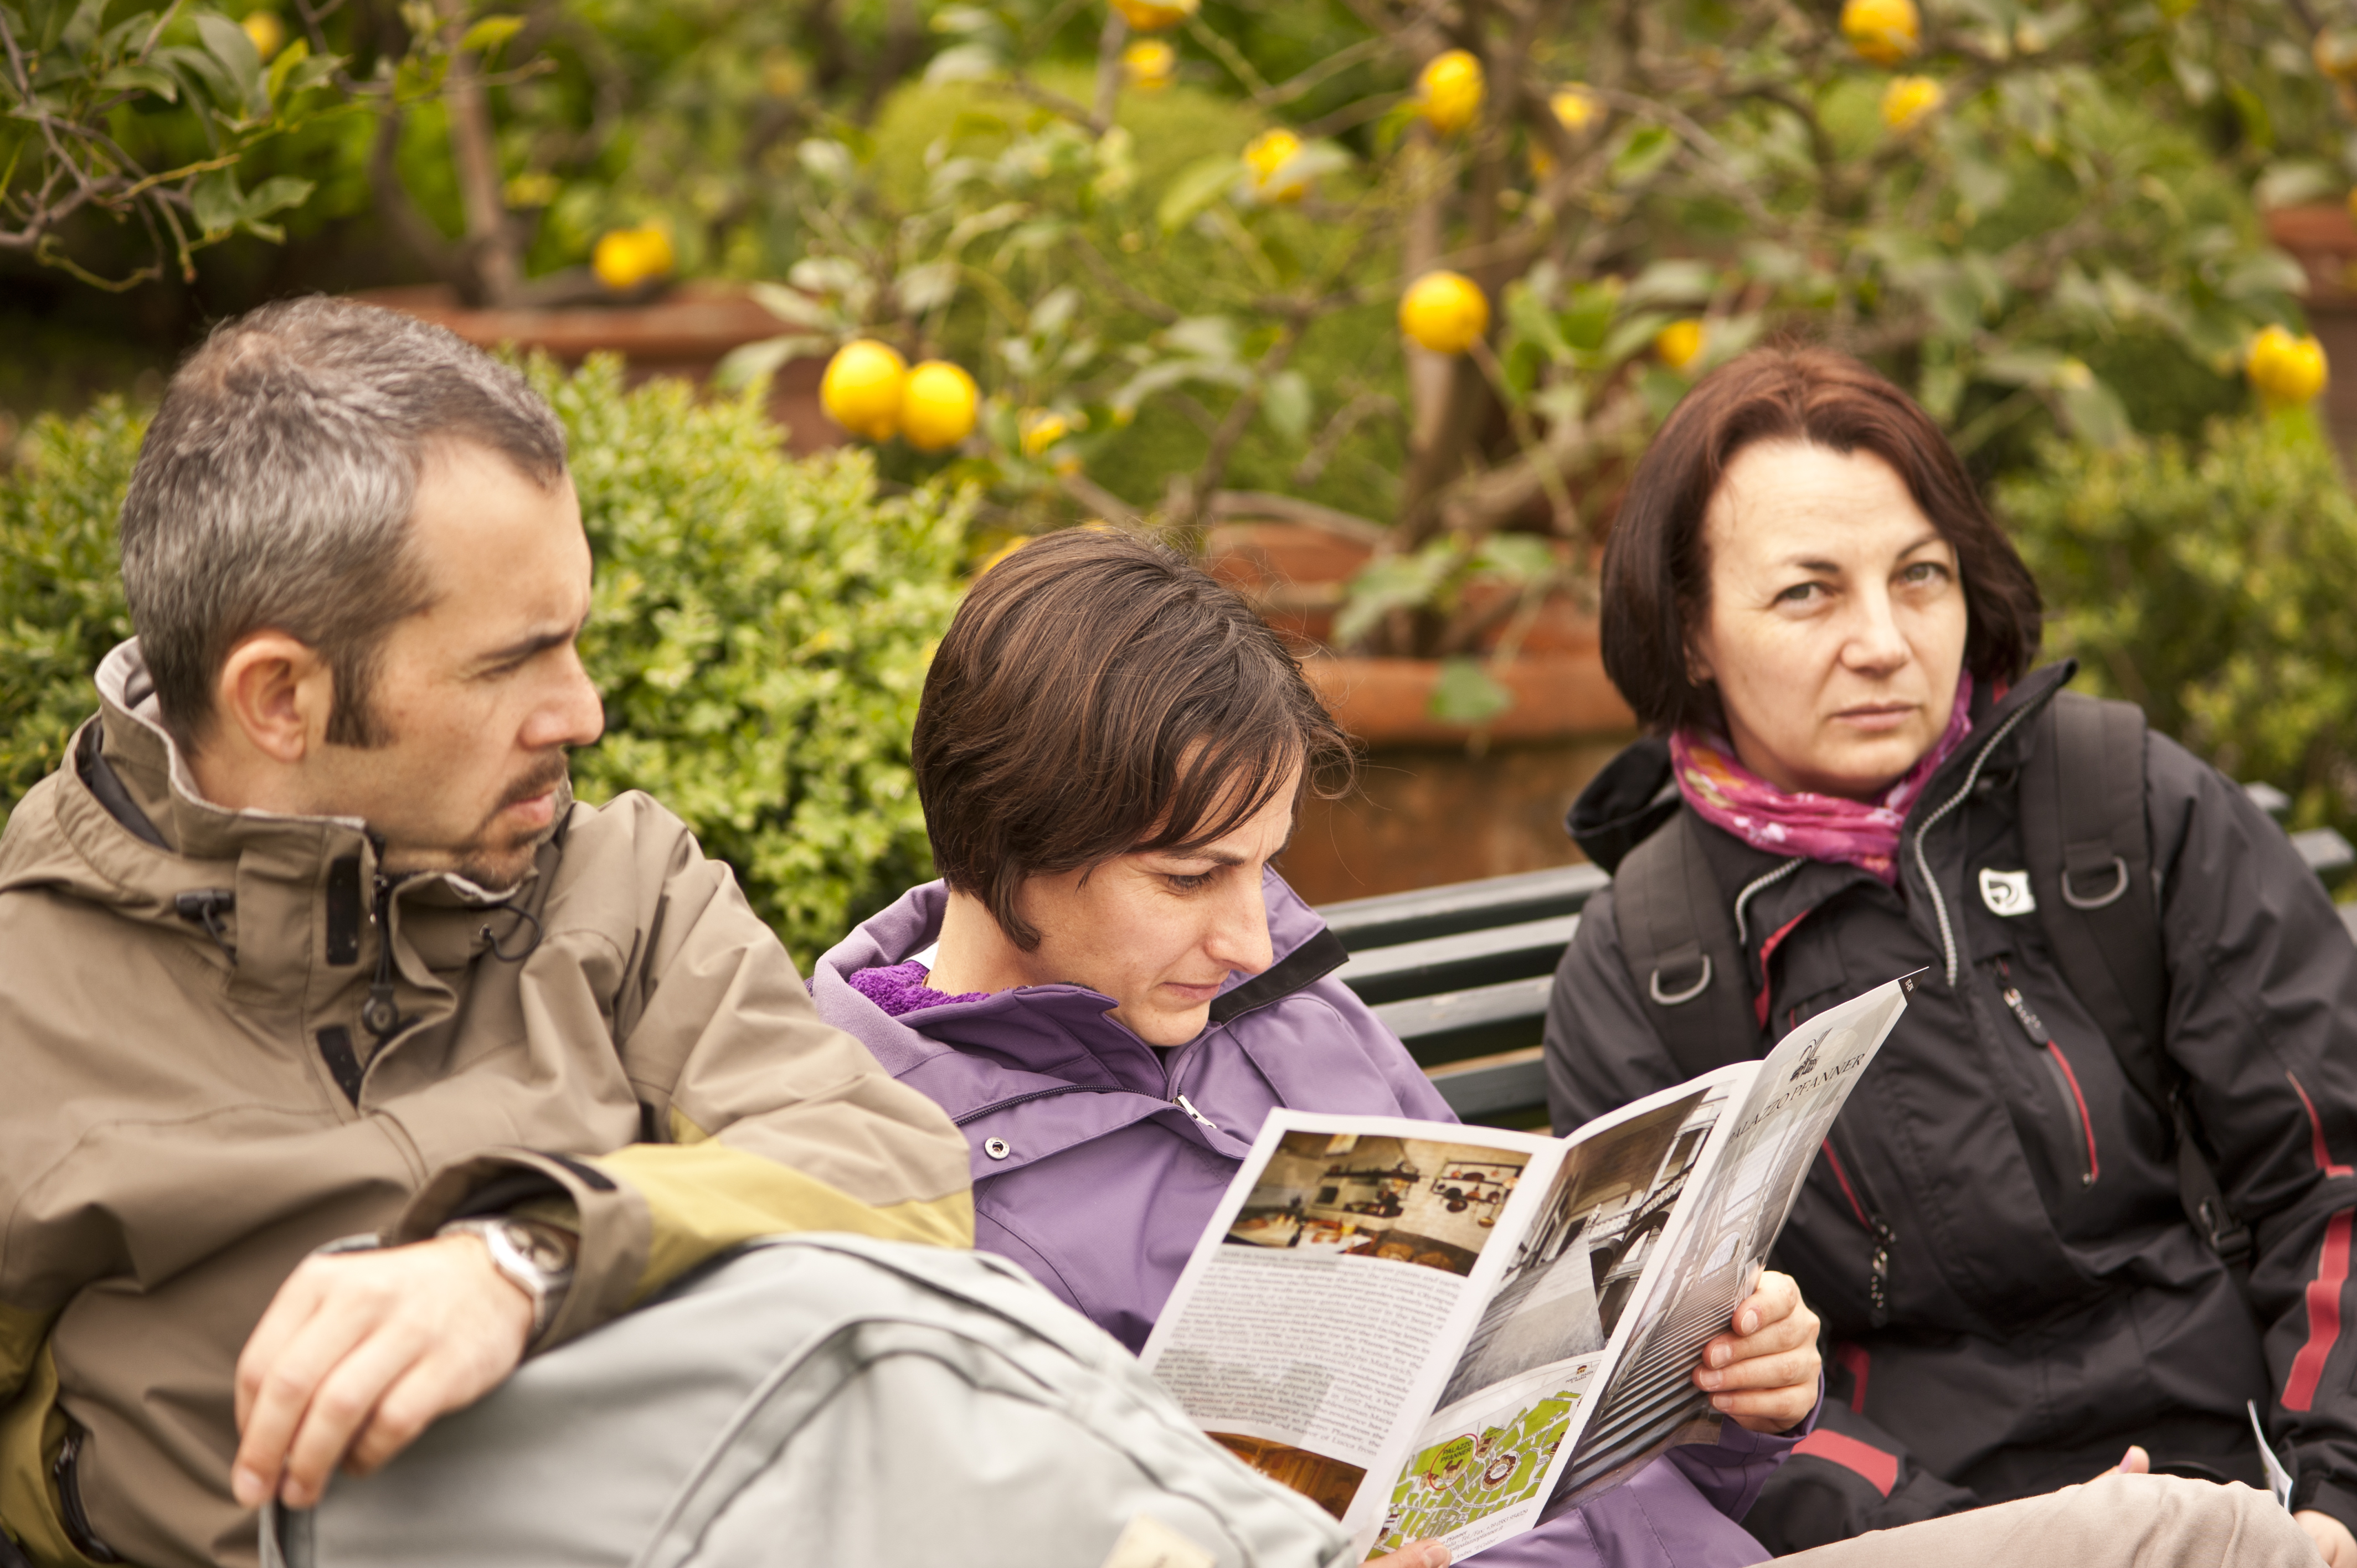
people, spring, community, child, italy, tuscany, lucca